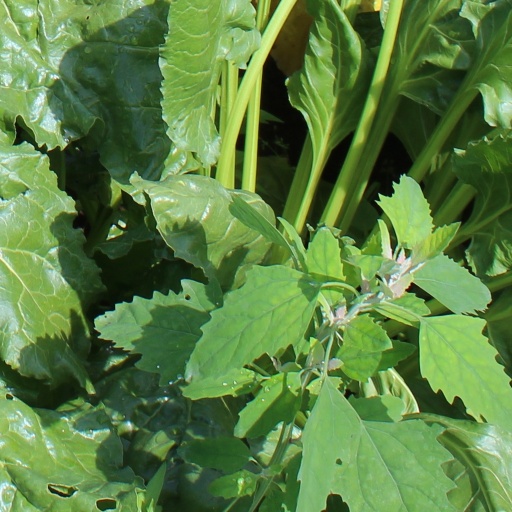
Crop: sugar beet